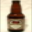
Label: bottle